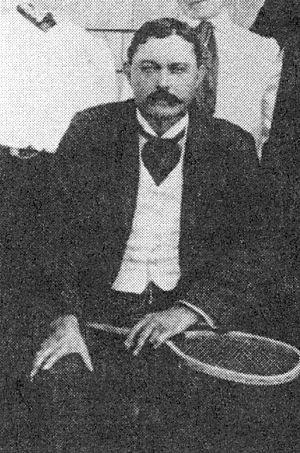
L'affaire Louis Mailloux est une série d'événements violents assimilés à une jacquerie ayant secoué la ville de Caraquet, au Nouveau-Brunswick, en janvier 1875.